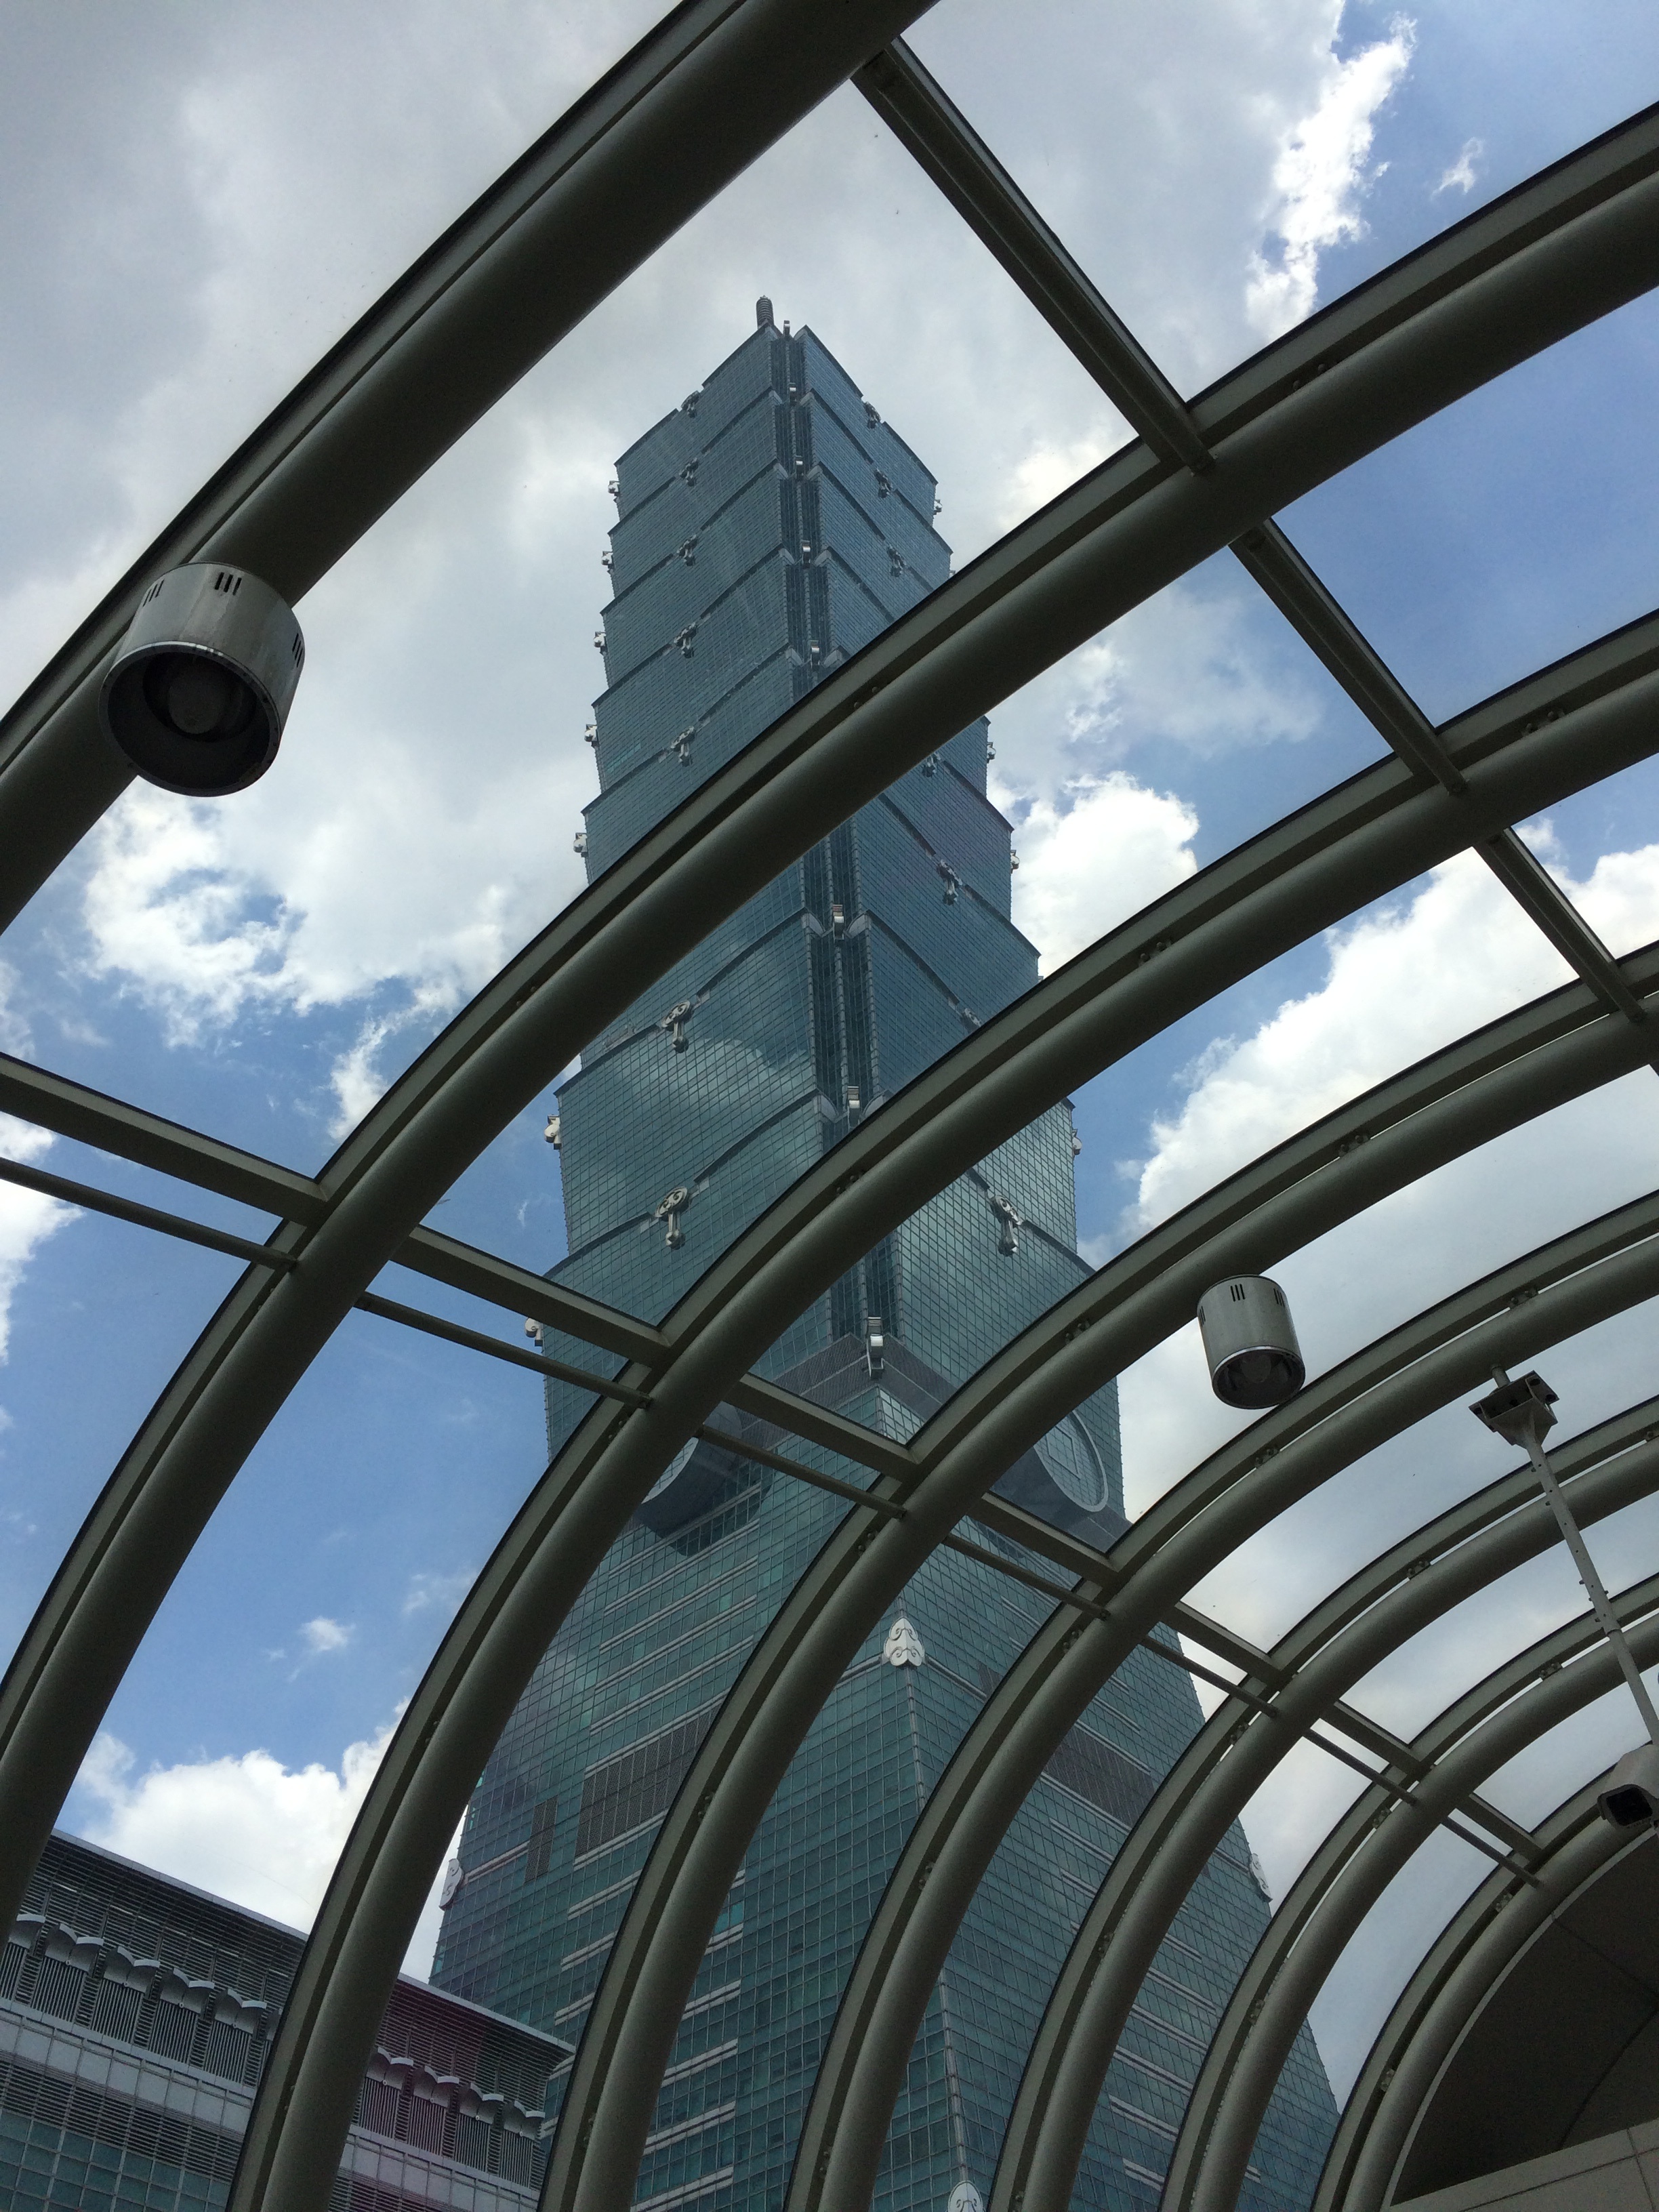
architecture, structure, window, skyscraper, arch, line, reflection, tower, landmark, facade, blue, lighting, symmetry, shape, daylighting